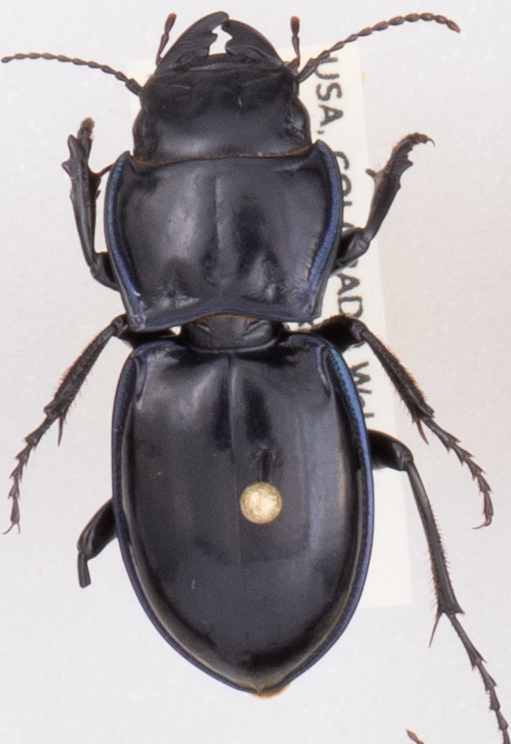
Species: Pasimachus elongatus
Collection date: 2020-08-05
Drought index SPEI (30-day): -0.884
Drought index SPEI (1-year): -0.71
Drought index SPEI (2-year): -0.058